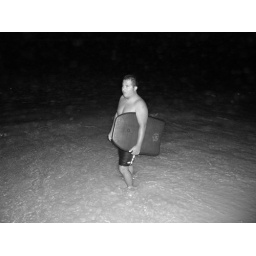
Dondi in black and white in the water.